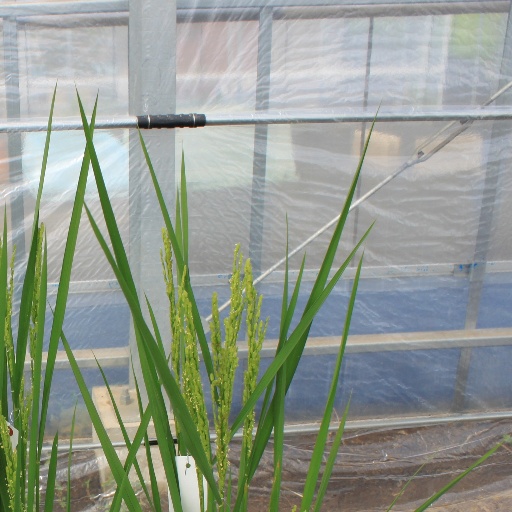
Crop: rice